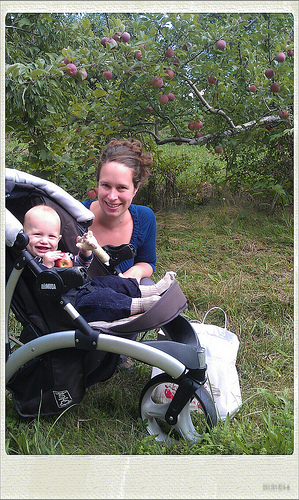
question: 人は何人いますか
answer: 2人

question: 大人は何人いますか
answer: 1人

question: 子供は何人いますか
answer: 1人

question: どんな乗り物がありますか
answer: ベビーカー

question: ベビーカーはいくつありますか
answer: １つ

question: ベビーカーは何色ですか
answer: 黒色

question: 袋はいくつありますか
answer: １つ

question: 女性の服は何色ですか
answer: 青色